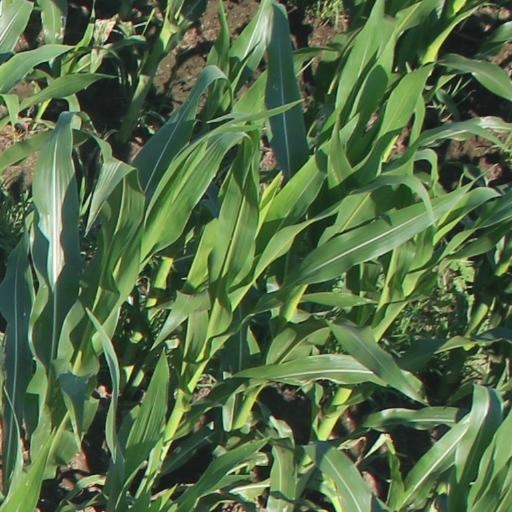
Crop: maize; corn